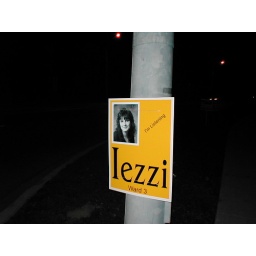
Poster on lamp post in the street